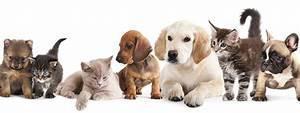
dog